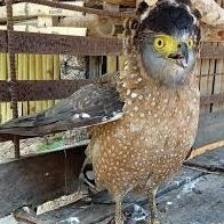
Species: CRESTED SERPENT EAGLE
Scientific name: SPILORNIS CHEELA